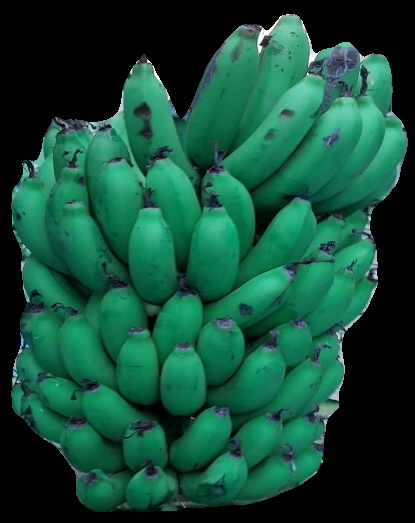
Variety: pachbale
Grade: grade2